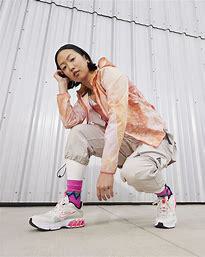
Brand: Nike
Model: Zoom Air Fire